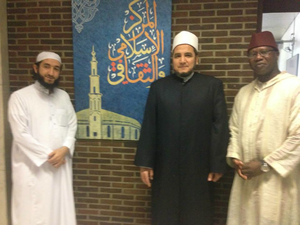
de gauche à droite
Mouhameth Galaye Ndiaye est un islamologue sénégalais spécialiste du mouridisme.
La Grande mosquée de Bruxelles est un lieu de culte musulman située dans le parc du Cinquantenaire à Bruxelles. Construite en 1879 comme une attraction d'exposition, elle est transformée en lieu de culte musulman en 1978 par l'Arabie saoudite qui la gère pendant quarante années. Depuis avril 2019, elle est dirigée par l'Exécutif des musulmans de Belgique, proche de l'administration marocaine.